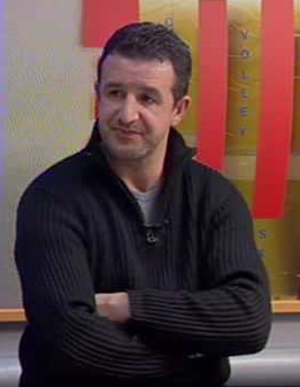
Saib.
La Jeunesse sportive de Kabylie, couramment abrégé en JS Kabylie ou JSK, est un club algérien de football basé à Tizi Ouzou, fondé officiellement le 2 août 1946.
Moussa Saïb, né le 6 mars 1969 à Theniet El Had dans la wilaya de Tissemsilt, est un footballeur international algérien. Il jouait au poste de milieu de terrain.